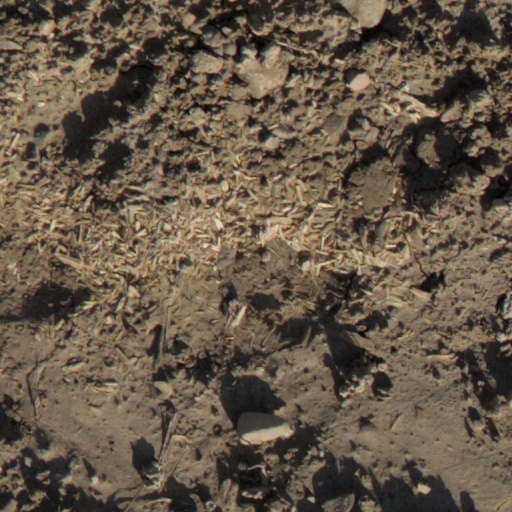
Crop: wheat